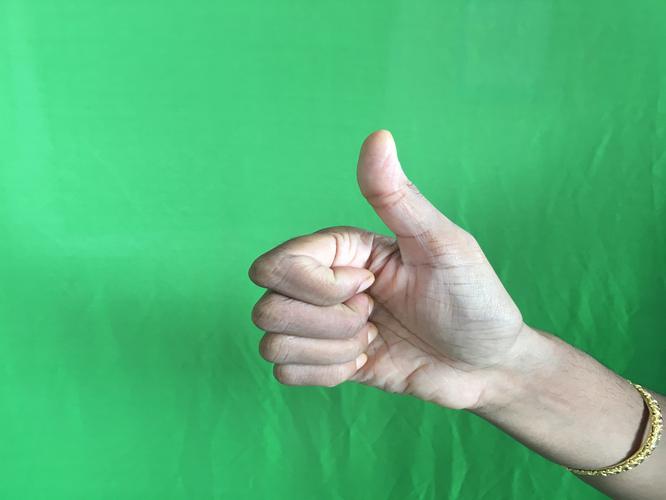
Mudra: Sikharam
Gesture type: single_hand